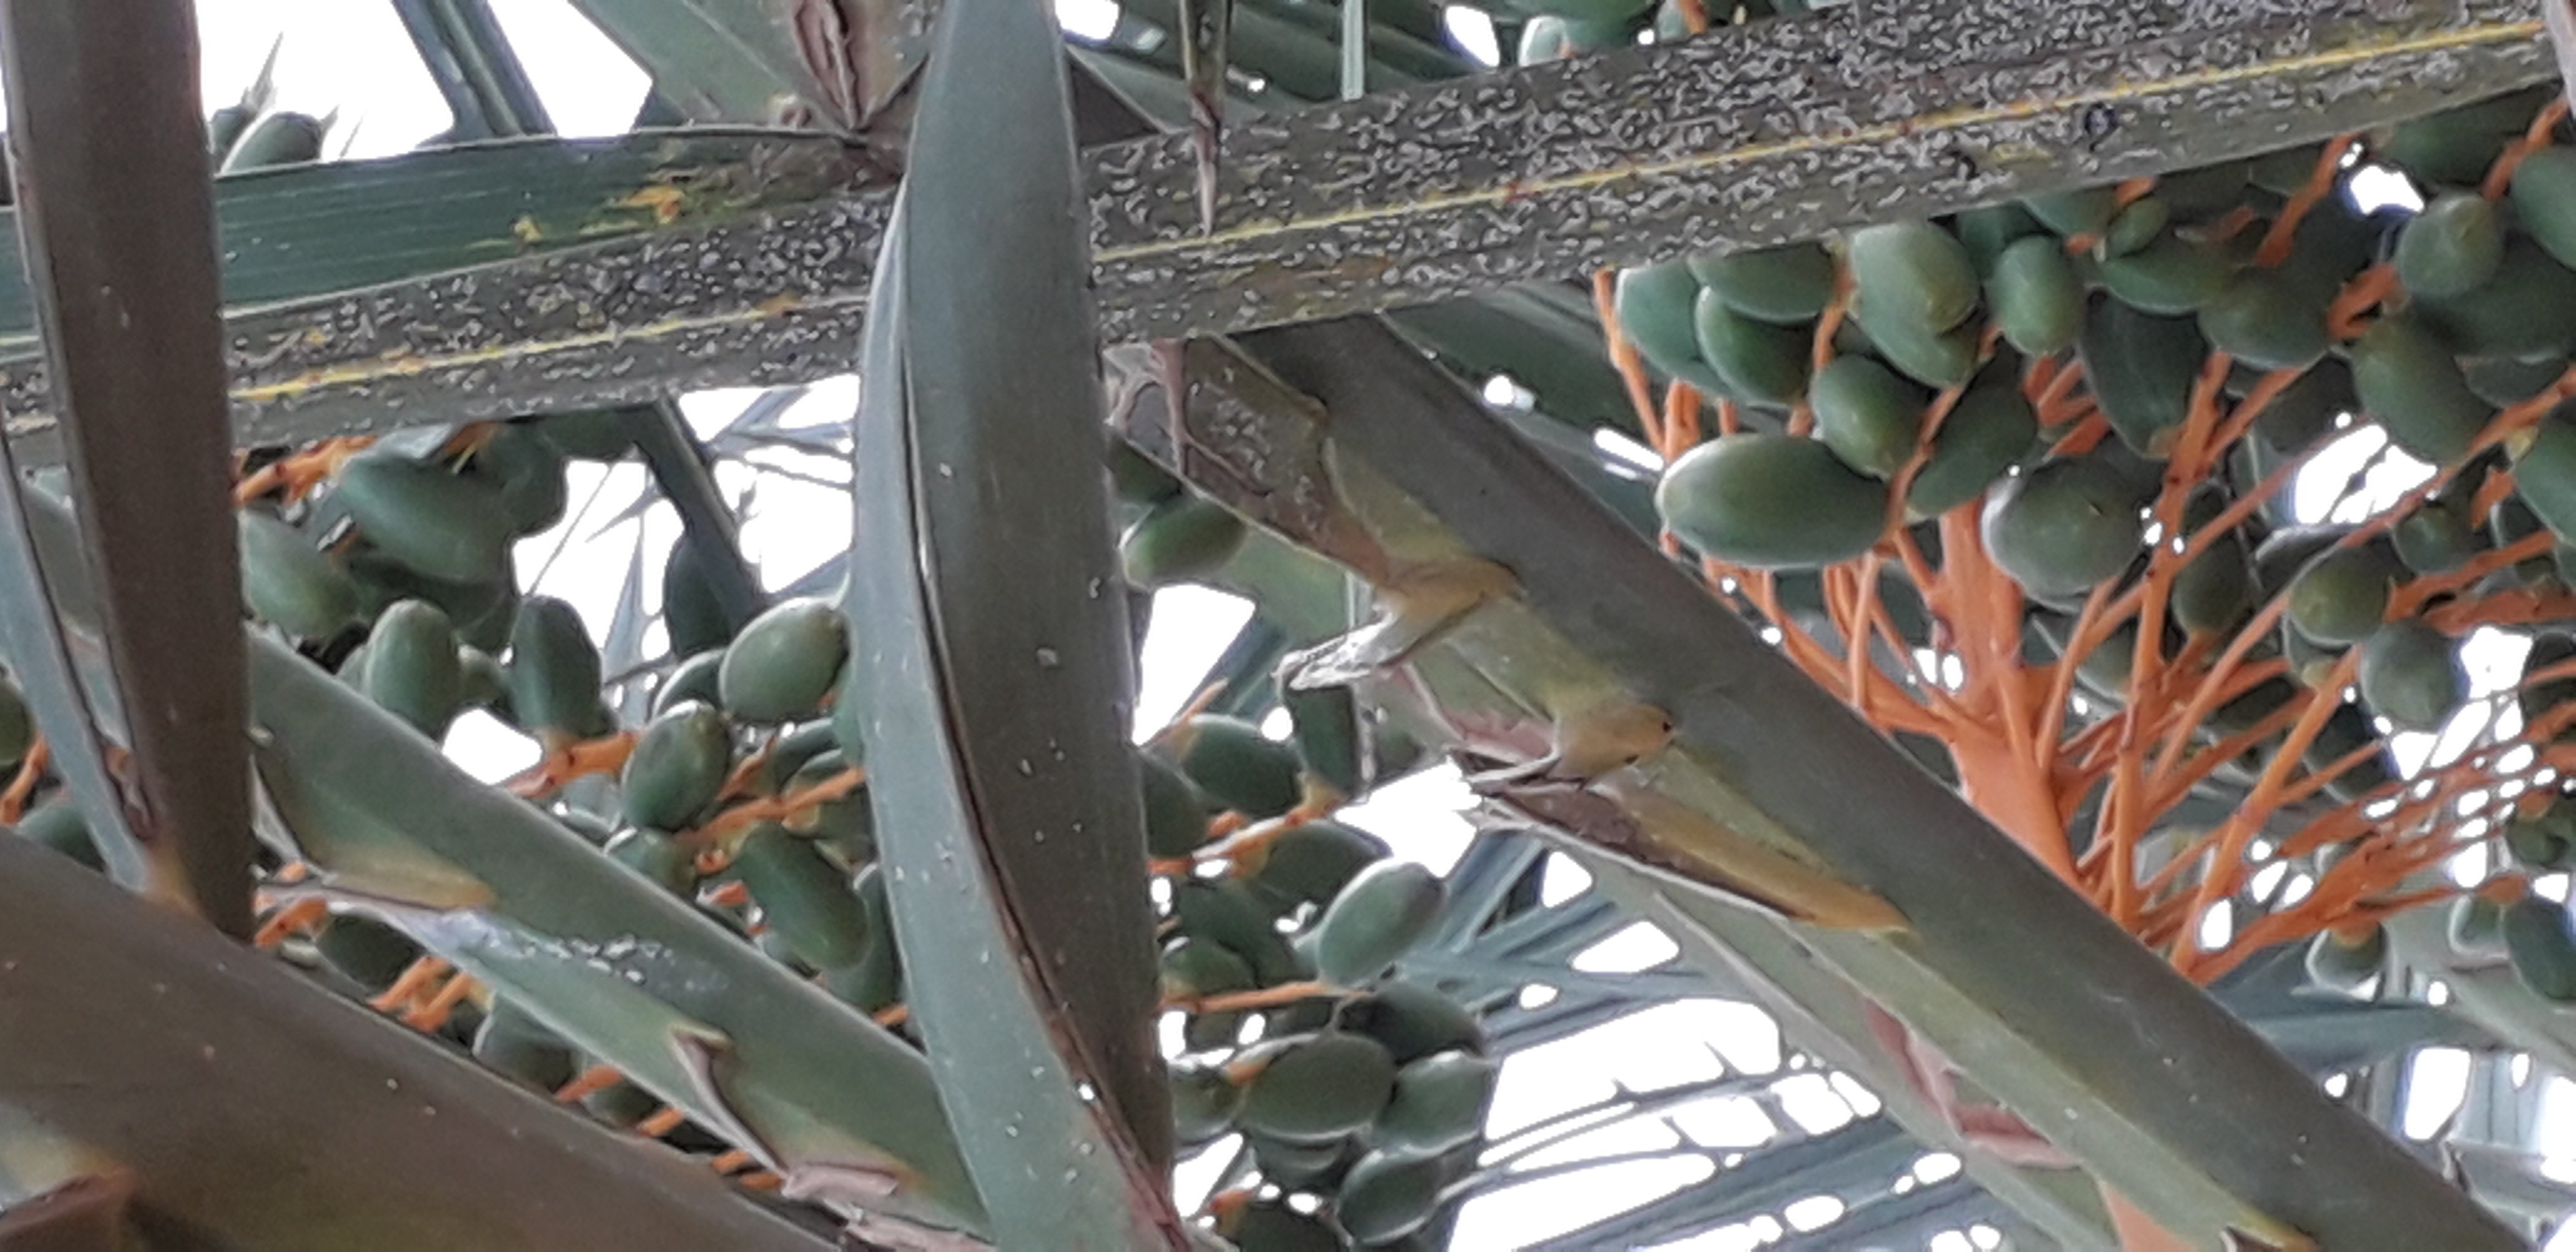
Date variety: kholt